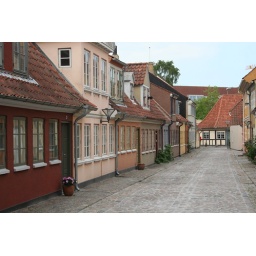
in Odense, birthplace of Hans Christian Anderson; his house is just at the end of this street